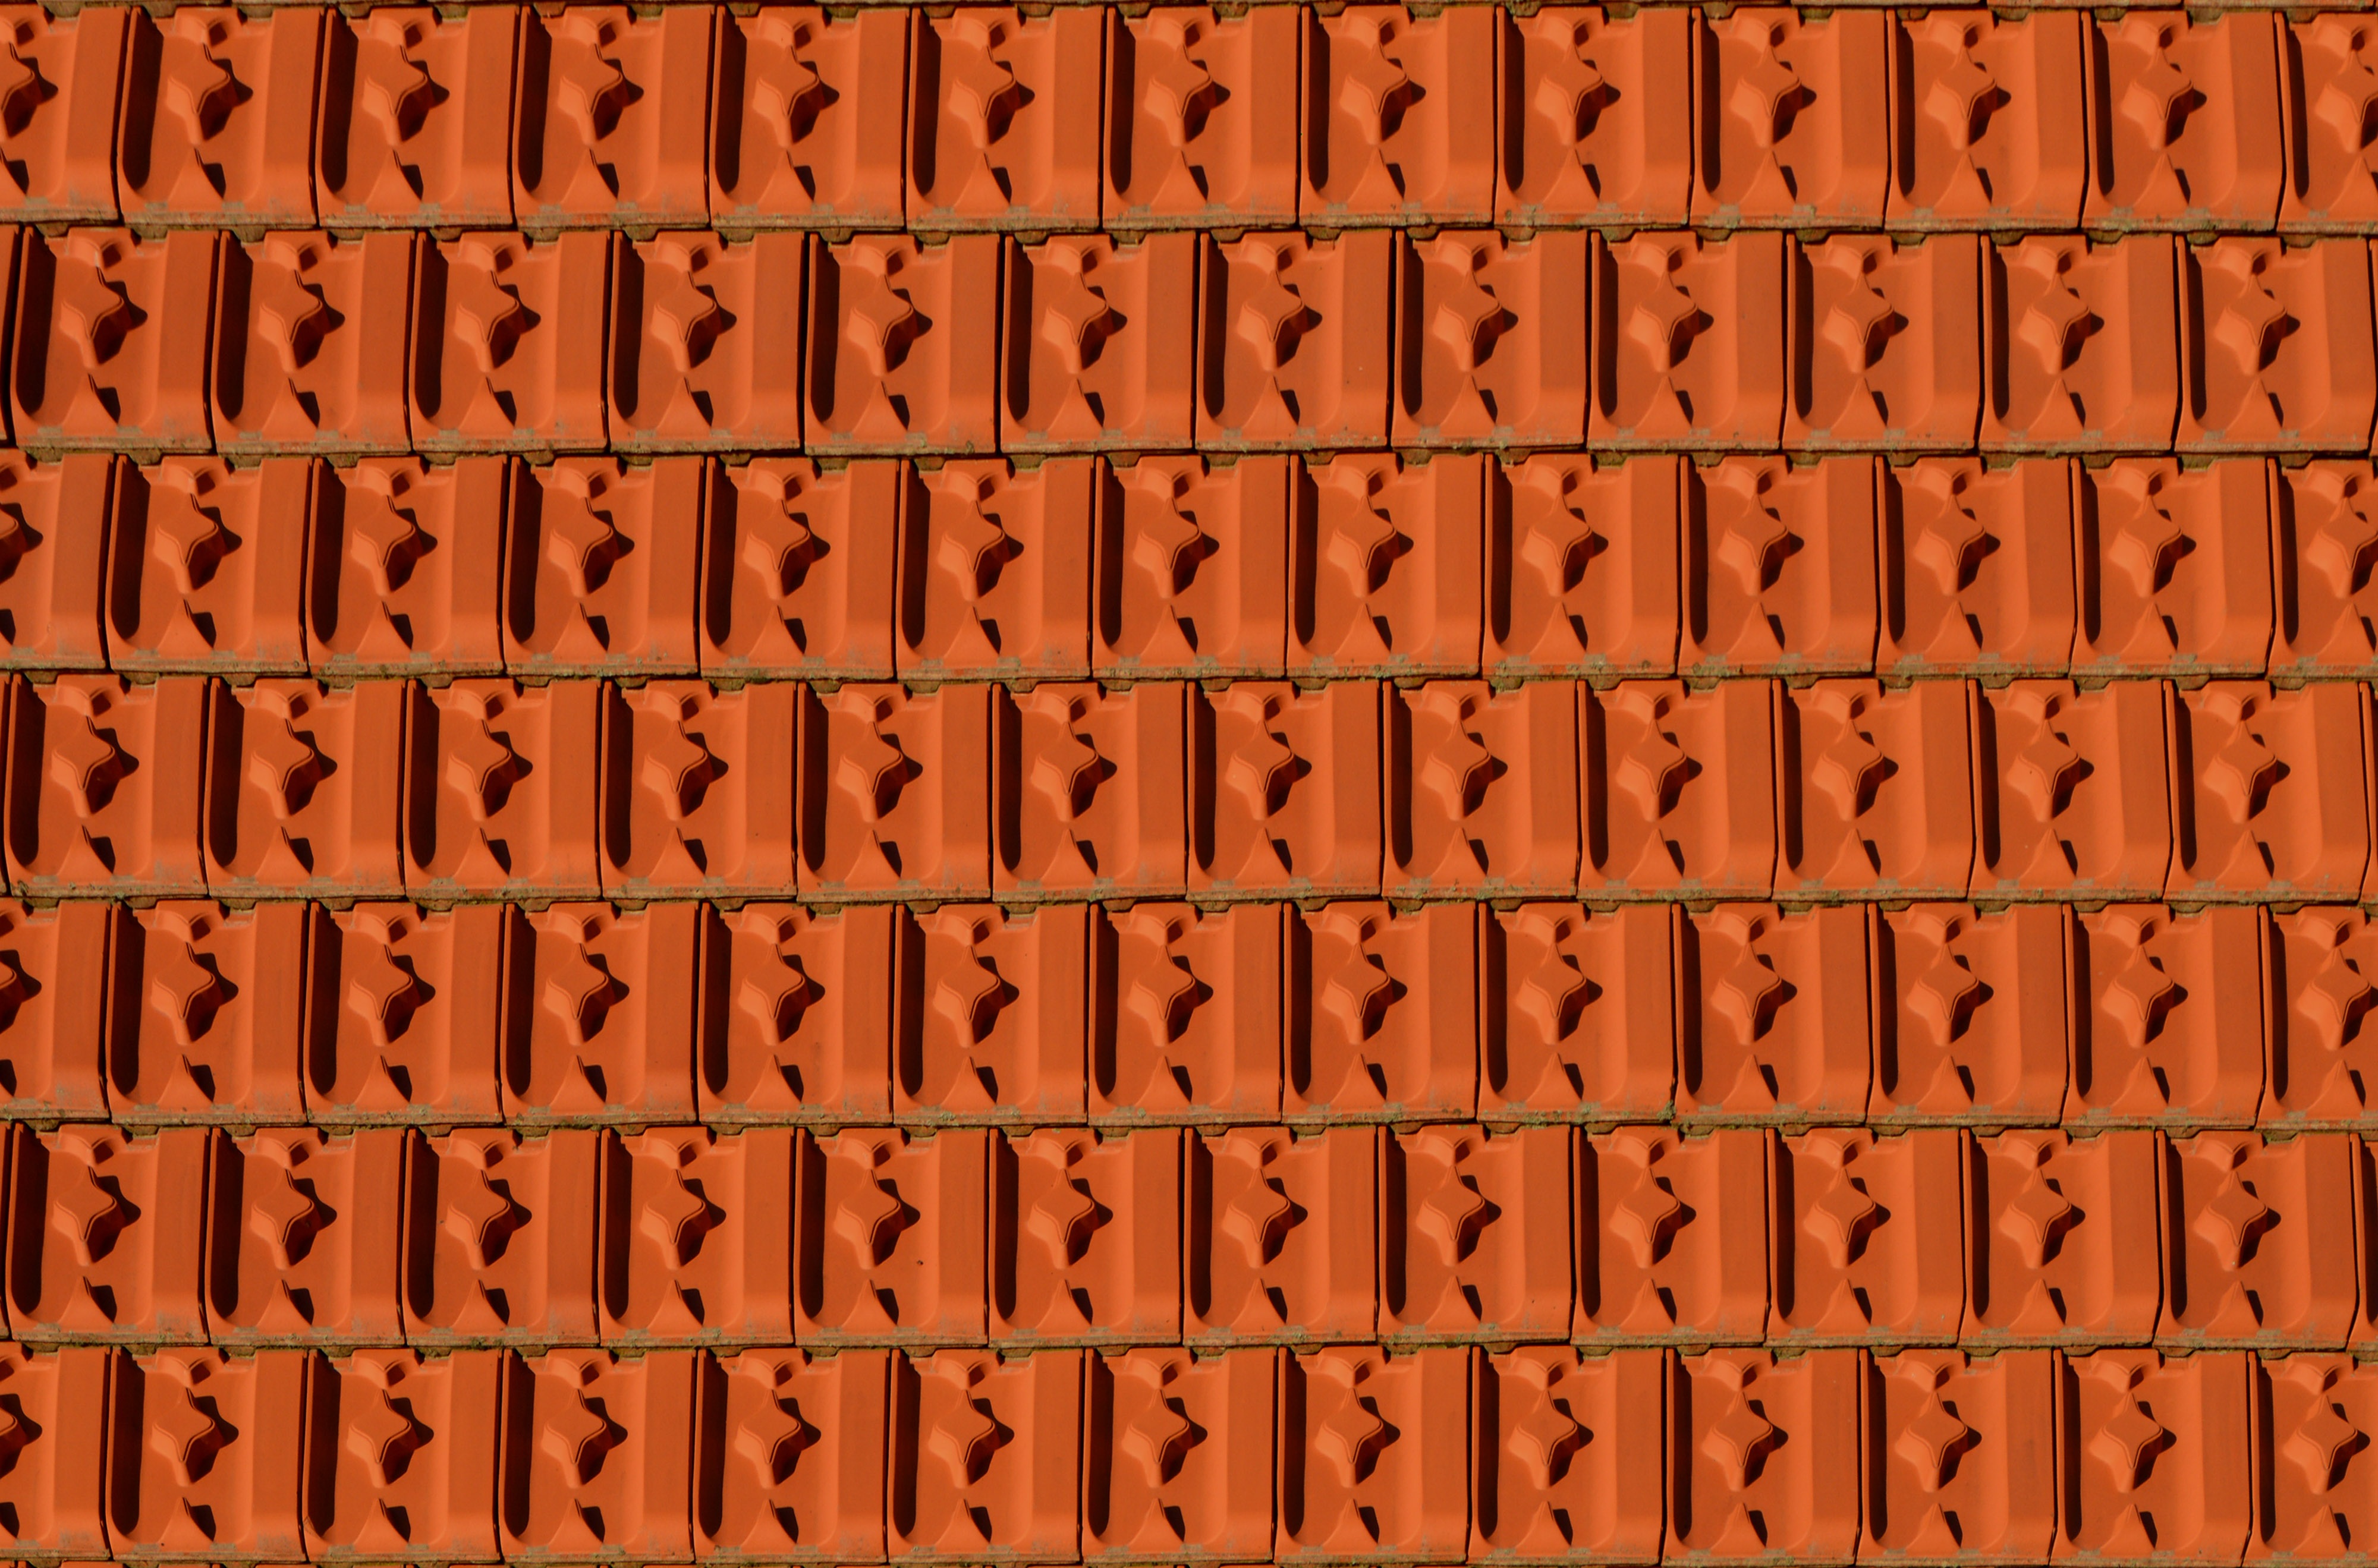
structure, wood, texture, floor, number, wall, pattern, line, tile, brick, material, background image, font, design, hardwood, text, graphic, brickwork, material collection, flooring, wood stain